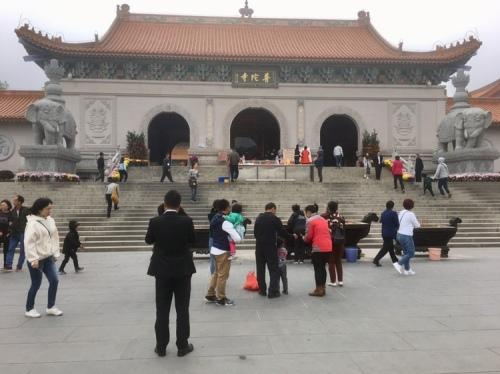
地标名称：珠海普陀寺
所在城市：珠海市·香洲区